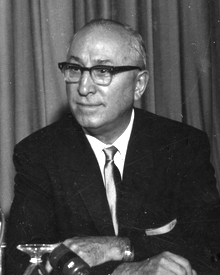
รอย โอ. ดิสนีย์

| bgcolour = silver
| name = รอย โอ. ดิสนีย์
| image = Roy O. Disney with Company at Press Conference.jpg
| birthname = รอย เอ็ดเวิร์ด ดิสนีย์
| birthdate = 24 มิถุนายน ค.ศ. 1893
| location = ชิคาโก อิลลินอยส์
| deathdate = 20 ธันวาคม ค.ศ. 1971 (78 ปี)
| deathplace = เบอร์แบงค์ แคลิฟอร์เนีย
| spouse = เอดนา ฟรานซิส (1925–1971)
| occupation = ซีอีโอ
| yearsactive = 1923-1971
| เครื่องดนตรี =
| ค่าย =
| ส่วนเกี่ยวข้อง =
| ตุ๊กตาทอง =
| สุพรรณหงส์ =
| ชมรมวิจารณ์บันเทิง =
| โทรทัศน์ทองคำ =
รอย โอลิเวอร์ ดิสนีย์ (24 มิถุนายน ค.ศ. 1893 - 20 ธันวาคม ค.ศ. 1971) เป็นพี่ชายของวอลต์ ดิสนีย์ ทั้งสองเป็นผู้ร่วมกันก่อตั้งดิสนีย์บราเธอร์สการ์ตูนสตูดิโอ ในปี ค.ศ. 1923 ซึ่งปัจจุบันคือ เดอะวอลต์ดิสนีย์ โดยรอยเป็นผู้บริหารด้านการเงินของบริษัท มีหน้าที่หาเงินทุนมาสนับสนุนการสร้างสรรค์ผลงานของผู้เป็นน้องชาย โดยดำรงตำแหน่งประธานเจ้าหน้าที่บริหาร ตั้งแต่เริ่มก่อตั้งบริษัท (1923-1971) ดำรงตำแหน่งประธานบริษัท (president) ตั้งแต่ปี 1945 และตำแหน่งประธานกรรมการ (chairman) หลังจากวอลต์ ดิสนีย์ เสียชีวิตเมื่อปี 1966
หลังจากวอลต์ ดิสนีย์เสียชีวิต รอย ดิสนีย์ ได้เลื่อนเวลาการปลดเกษียณของตัวเอง เพื่อดูแลโครงการก่อสร้างสวนสนุกดิสนีย์แลนด์แห่งที่สอง ที่ออร์แลนโด รัฐฟลอริดา ปัจจุบันคือ วอลต์ดิสนีย์เวิลด์รีสอร์ต
รอย โอ. ดิสนีย์ เสียชีวิตด้วยอาการหัวใจวายเมื่อวันที่ 20 ธันวาคม ค.ศ. 1971 อายุ 78 ปี บุตรชายคนเดียว The Windows on Main Street: Roy E. Disney ของเขา คือ รอย เอ็ดเวิร์ด ดิสนีย์ ได้เข้าดูแลกิจการต่อ
== อ้างอิง ==
== แหล่งข้อมูลอื่น ==
*
หมวดหมู่:เสียชีวิตจากโรคทางประสาทวิทยา
หมวดหมู่:นักธุรกิจชาวอเมริกัน
หมวดหมู่:ดิสนีย์
หมวดหมู่:ชาวอเมริกันเชื้อสายไอริช‎
หมวดหมู่:ชาวอเมริกันเชื้อสายอังกฤษ
หมวดหมู่:บุคคลจากโรงเรียนอัสสัมชัญ
หมวดหมู่:ชาวอเมริกันเชื้อสายเยอรมัน
หมวดหมู่:ชาวอเมริกันเชื้อสายแคนาดา